Al Jolson

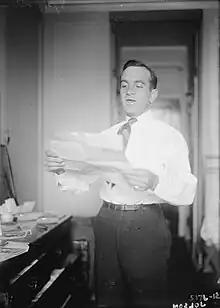
Al Jolson (1920s)

In late 1905, Harry left the trio after an argument with Jolson. Harry had refused his request to take care of Joe Palmer, who was in a wheelchair. After Harry's departure, Jolson and Palmer worked as a duo but were not particularly successful. By 1906 they agreed to separate, and Jolson was on his own. He became a regular at the Globe and Wigwam Theater in San Francisco and was successful nationwide as a vaudeville singer. He took up residence in San Francisco, saying the earthquake-devastated people needed someone to cheer them up. In 1908, Jolson, needing money for himself and his new wife, Henrietta, returned to New York. In 1909, his singing caught the attention of Lew Dockstader, the producer and star of Dockstader's Minstrels. Jolson accepted Dockstader's offer and became a blackface performer.